Heaven Cent

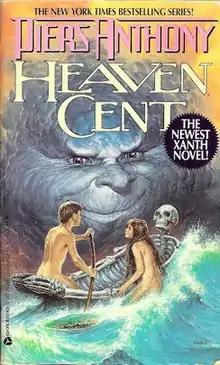
First edition

Heaven Cent is a fantasy novel by American writer Piers Anthony, the eleventh book of the Xanth series. It is the second book of a trilogy beginning with "Vale of the Vole" and ending with "Man from Mundania."